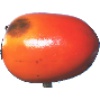
Label: Kaki 1